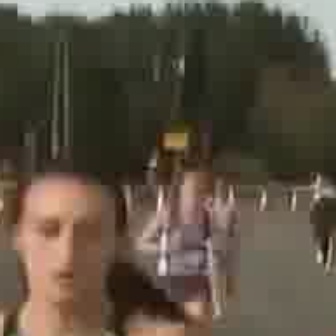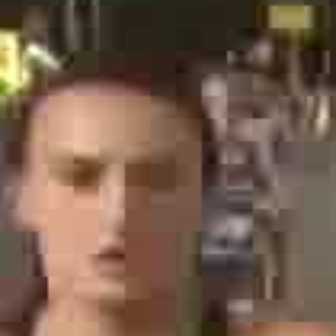
  Please identify the target specified by the bounding box [19,205,112,298] in the first image and locate it in the second image. Return the coordinates in [x_min,y_min,x_max,y_max] format.
Answer: [33,139,193,300]